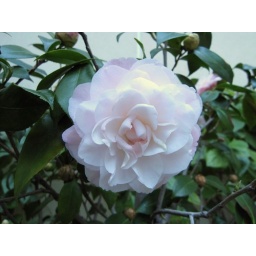
Gorgeous, almost-bisque camellia blooming perfectly outside my office building in Burbank.